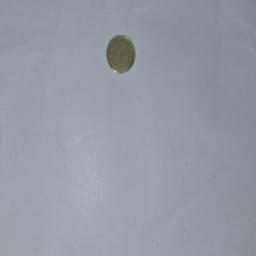
Label: 5_Old_Back